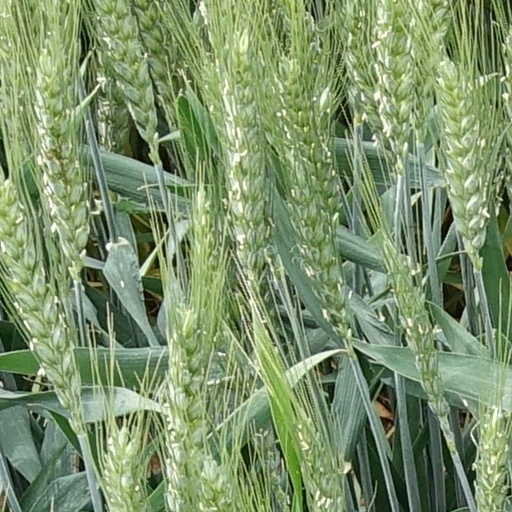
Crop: wheat